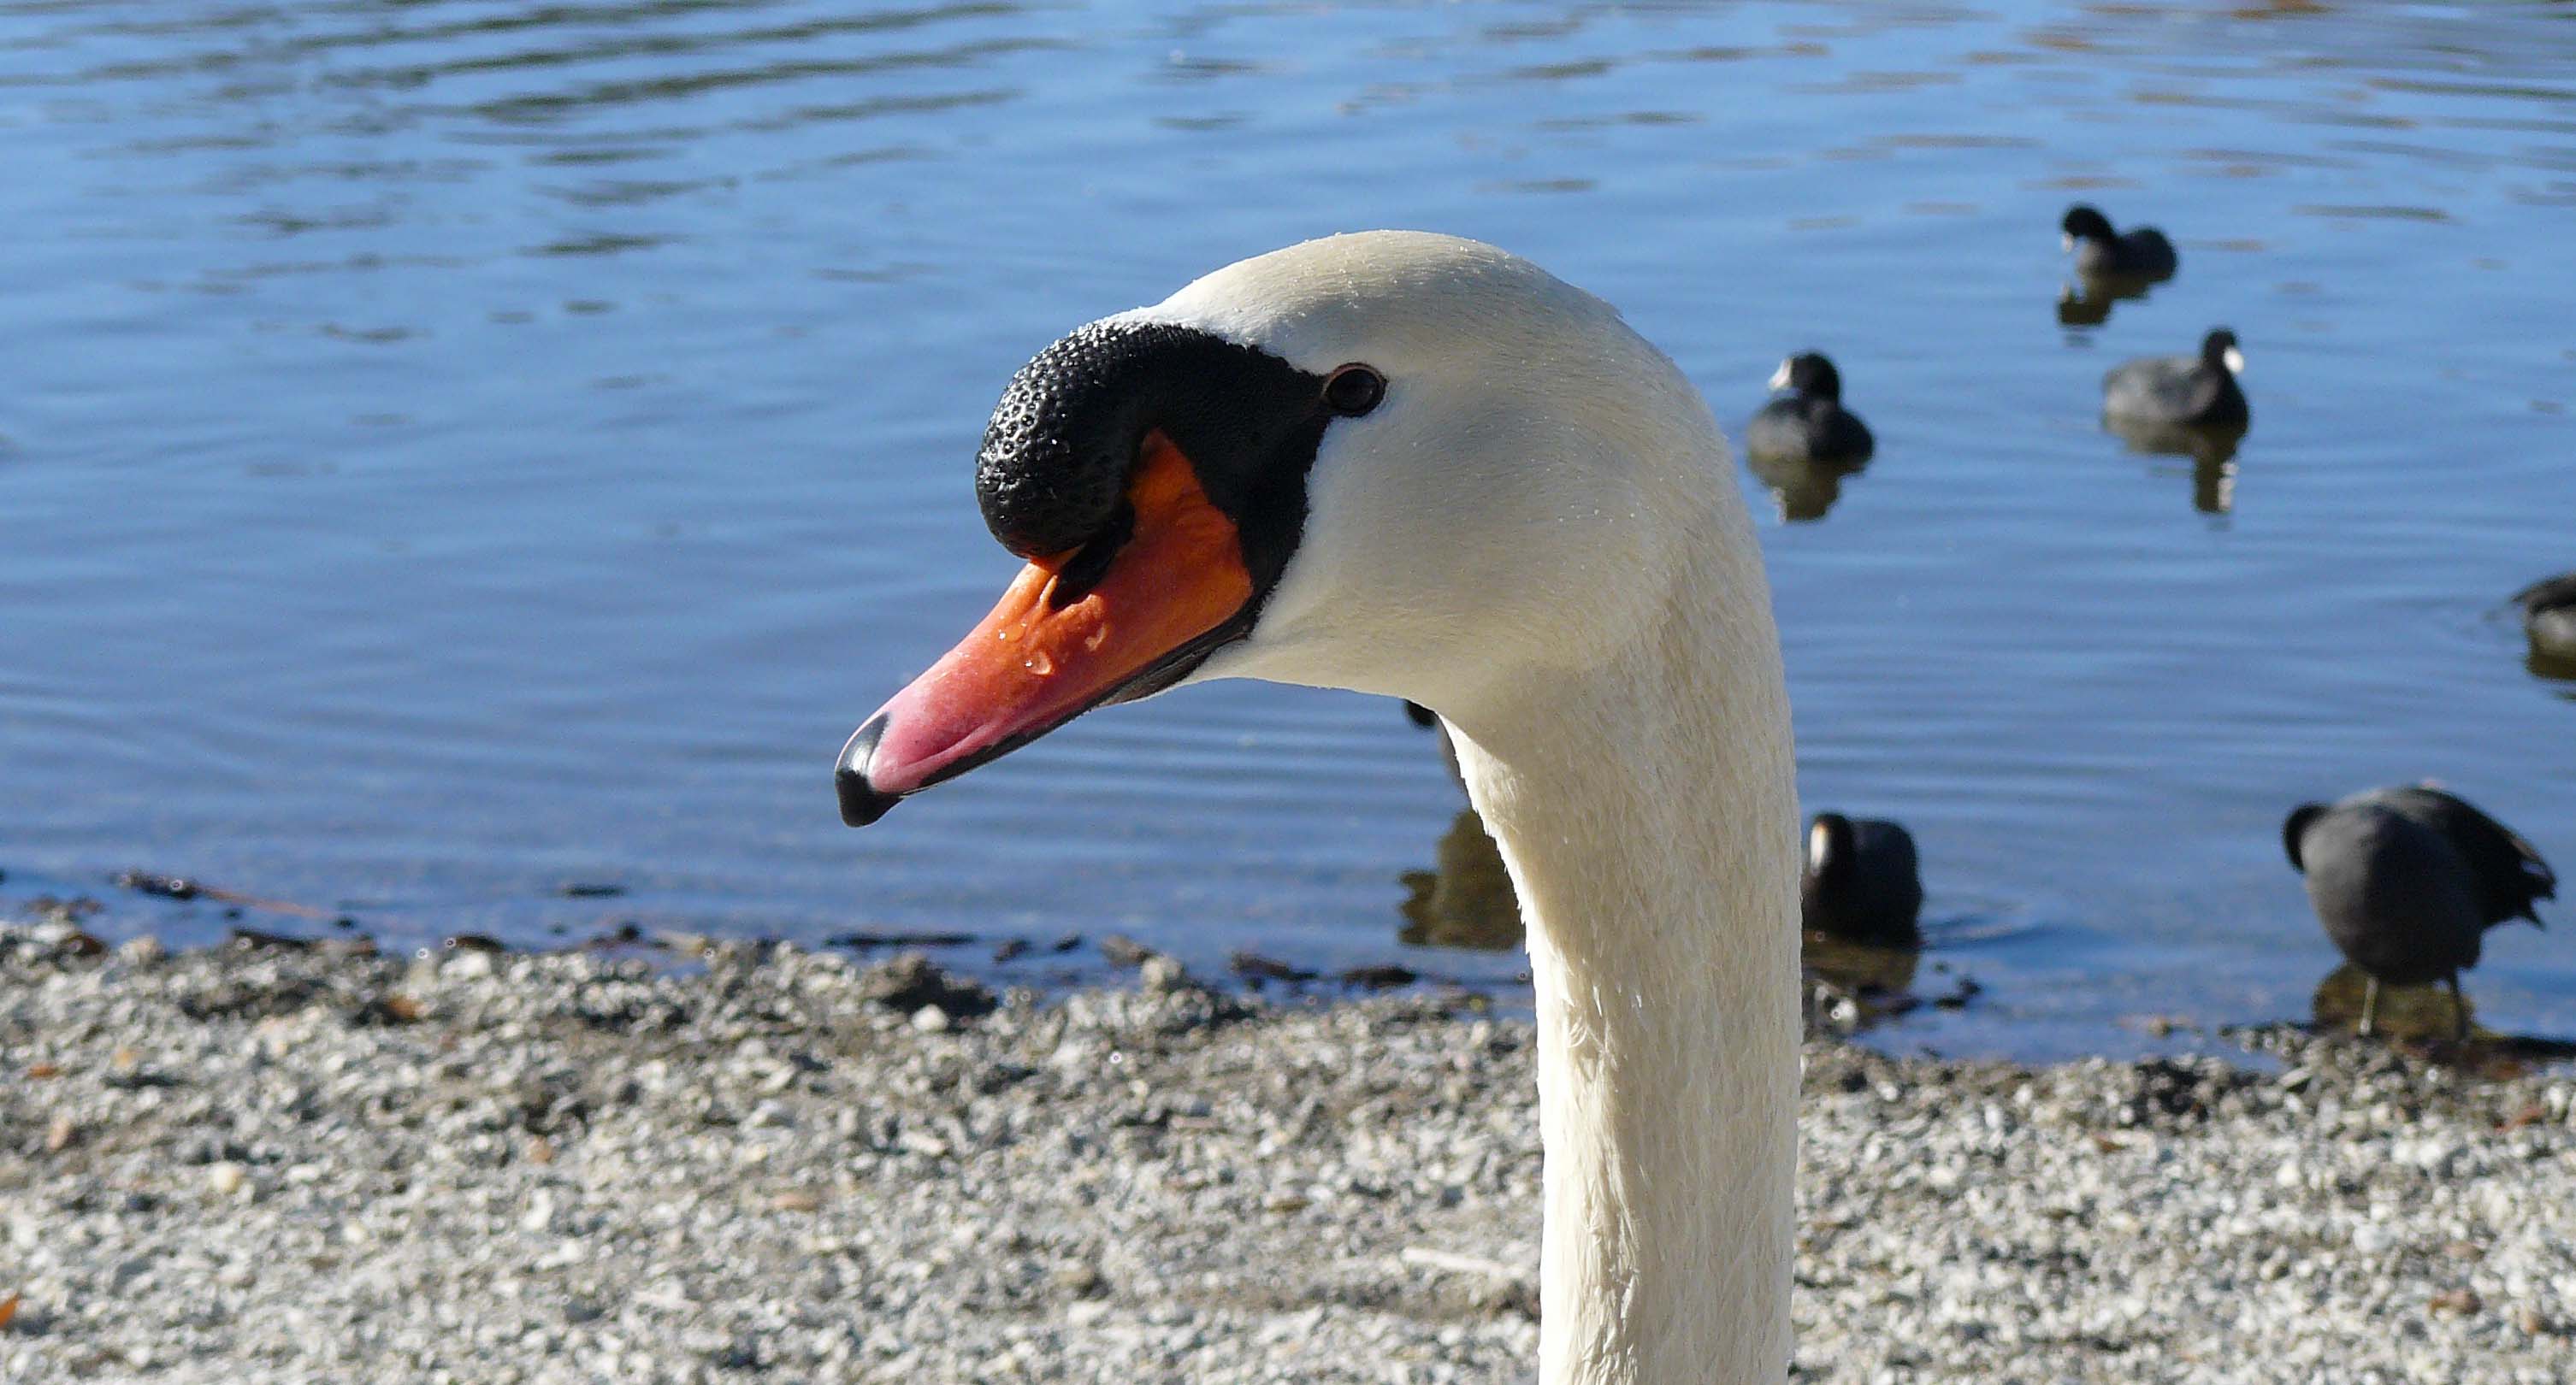
bird, wildlife, beak, fauna, swan, geese, vertebrate, waterfowl, water bird, muteswan, cygnusolor, ducks geese and swans